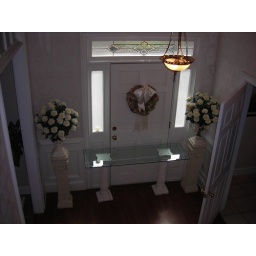
Some tables in the lower floor